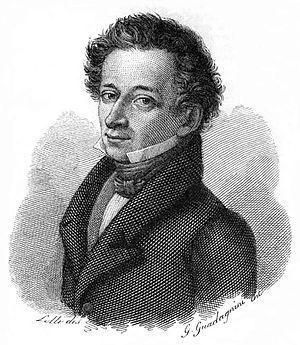
Louis Camille Bainville, né le 24 décembre 1832 à Joinville-le-Pont et mort le 3 novembre 1909 à Fontenay-sous-Bois, est un écrivain et orientaliste français.